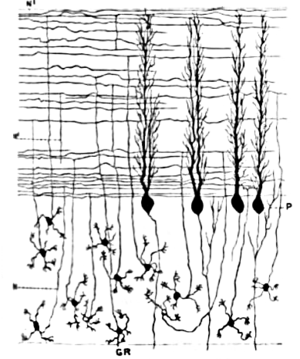
Le cervelet est une structure de l'encéphale des vertébrés qui joue un rôle important dans le contrôle moteur et est également impliqué, dans une moindre mesure, dans certaines fonctions cognitives, telles que l'attention, le langage et la régulation des réactions de peur et de plaisir.